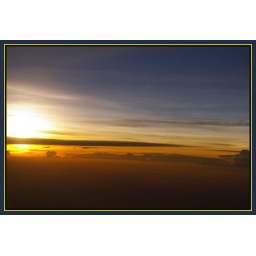
Travel by air allows some great views of clouds and setting sun. Always get the window seat!